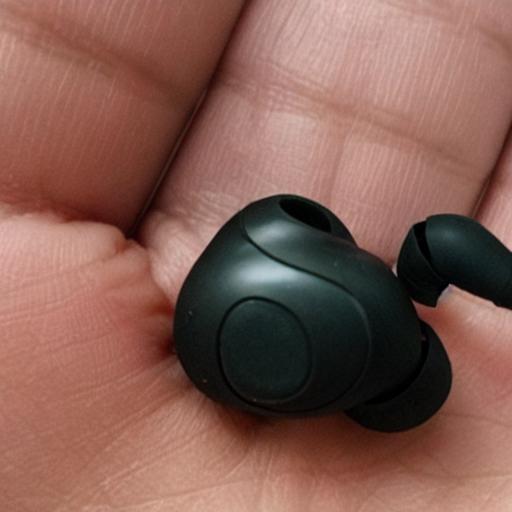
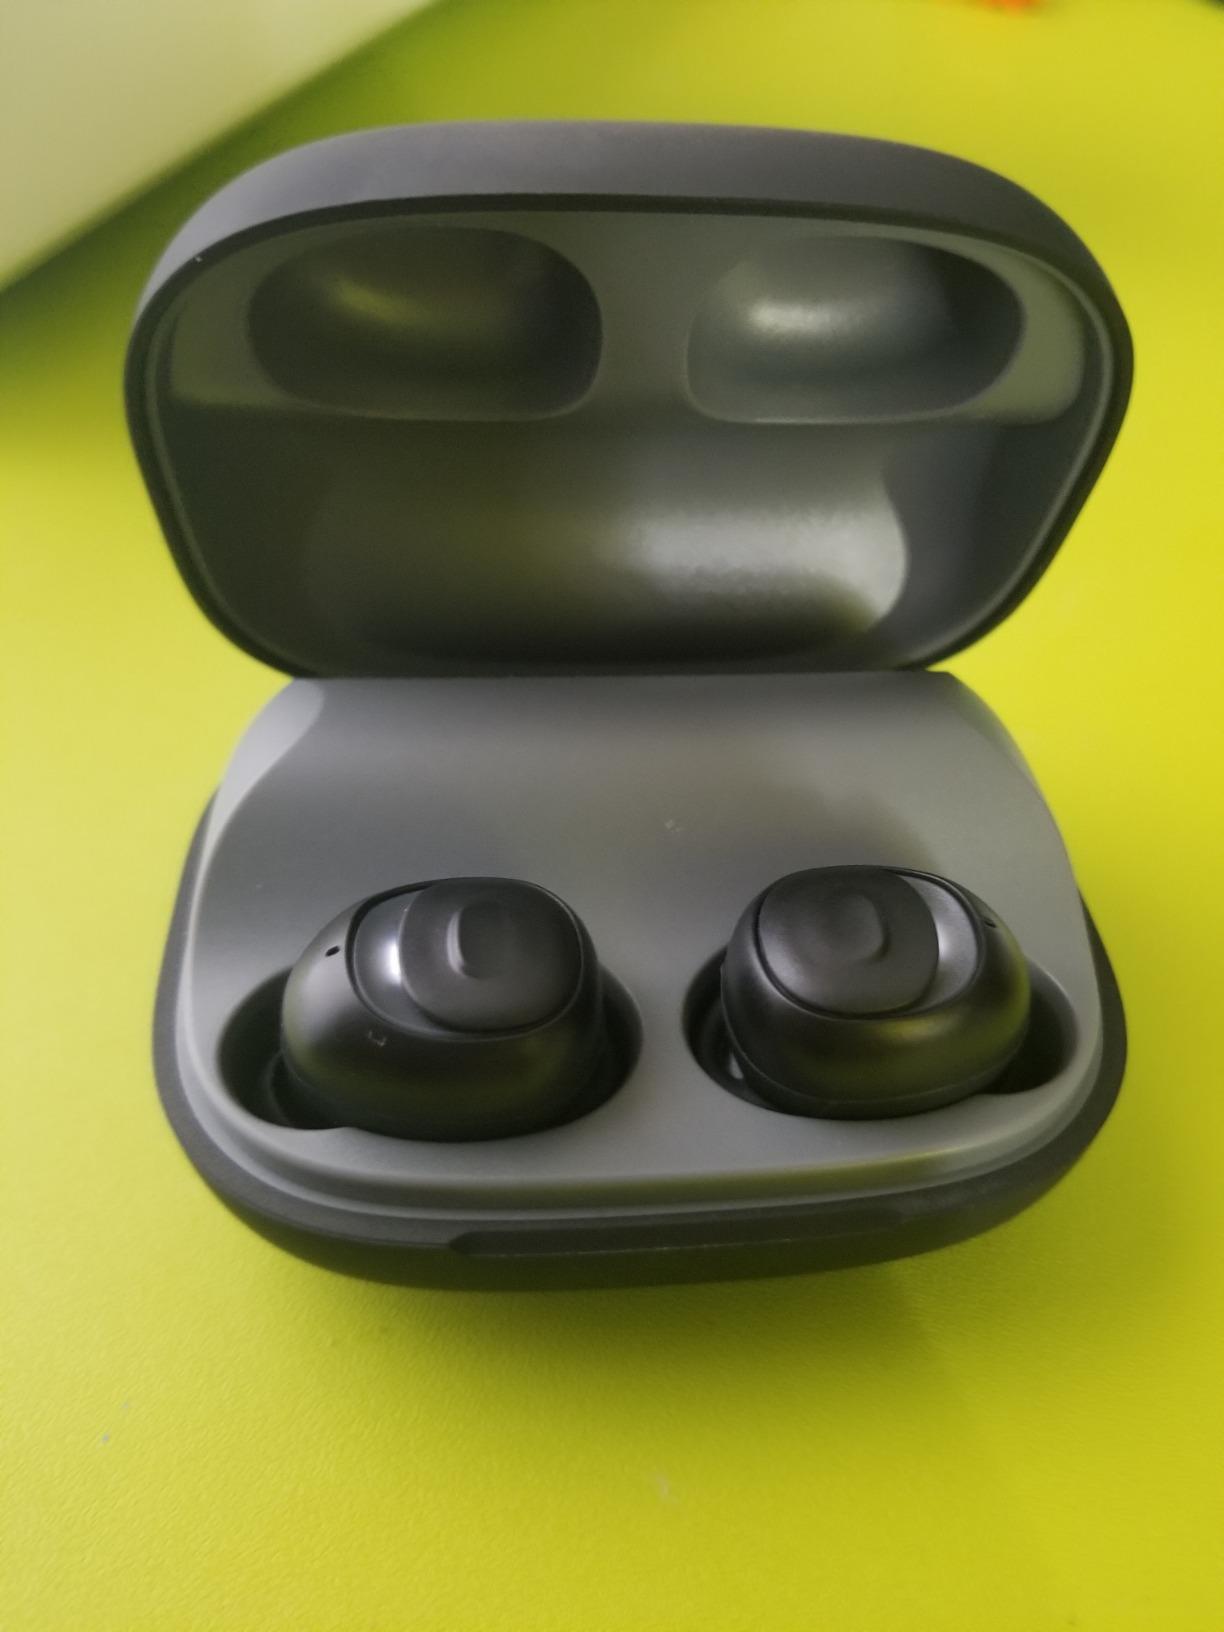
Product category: earbuds
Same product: no